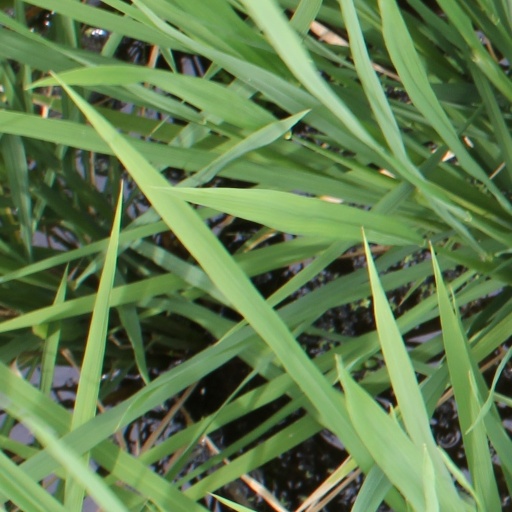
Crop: rice